Georges Migot

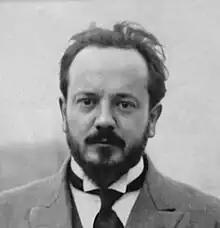
Georges Migot

Georges Elbert Migot (27 February 1891 – 5 January 1976) was a prolific French composer. Though primarily known as a composer, he was also a poet, often integrating his poetry into his compositions, and an accomplished painter. He won the 1921 Prix Blumenthal.